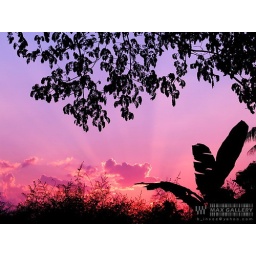
cloud in red